1st to Die

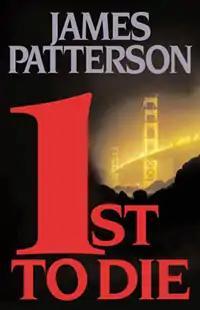
First edition Golden Gate Bridge pictured

1st to Die is a 2001 crime novel by American author James Patterson that is the first book in the "Women's Murder Club" series. The series is about four friends who pool their skills together to crack San Francisco's toughest murder cases. The women each have different jobs: Lindsay Boxer, a homicide inspector for the San Francisco Police Department, Claire Washburn, a medical examiner, Jill Bernhardt, an assistant D.A., and Cindy Thomas, a reporter who just started working the crime desk of the San Francisco Chronicle.